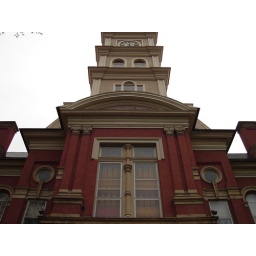
This courthouse has stained glass windows in front. That's a unique touch, I think.